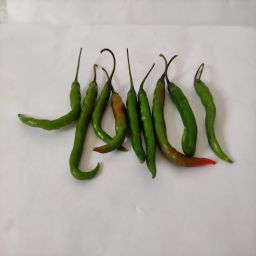
Crop: Chile Pepper
Quality: Ripe